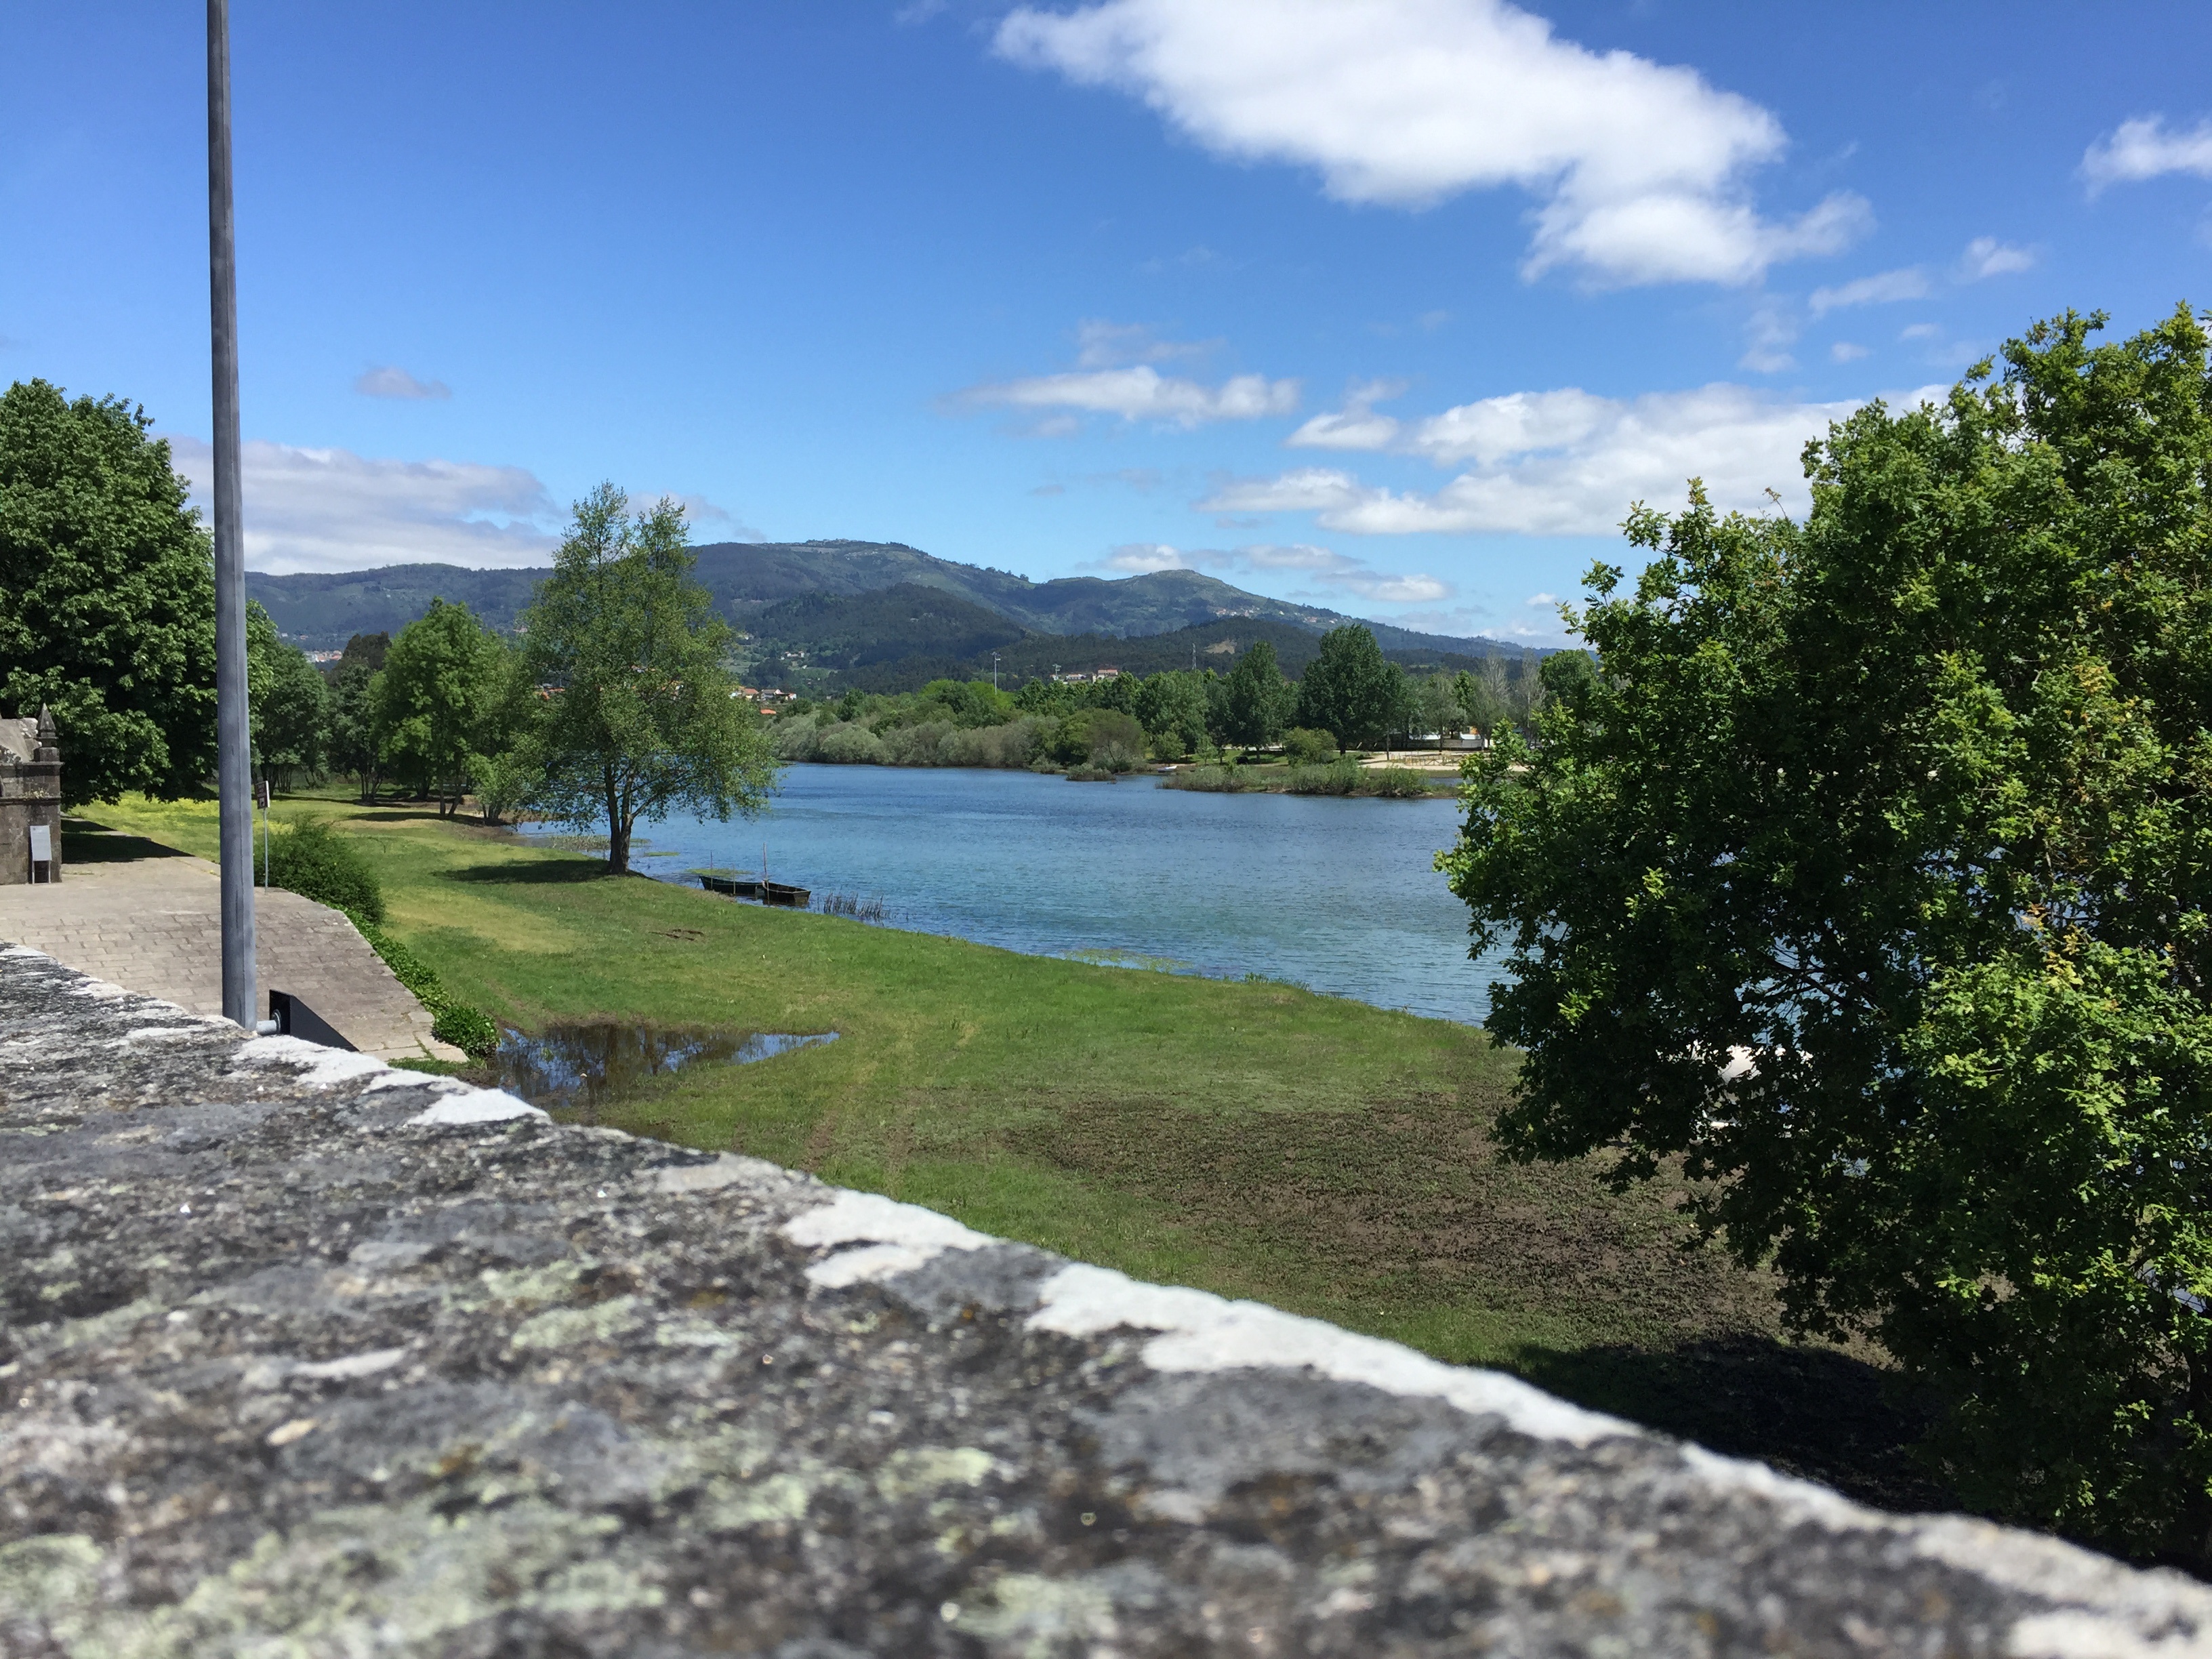
mountain, trail, lake, river, reservoir, loch